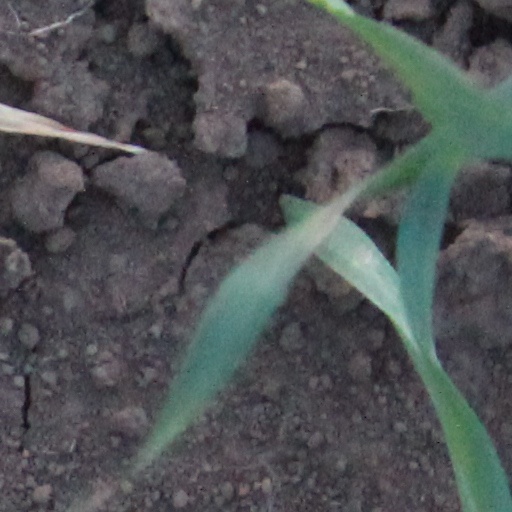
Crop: wheat